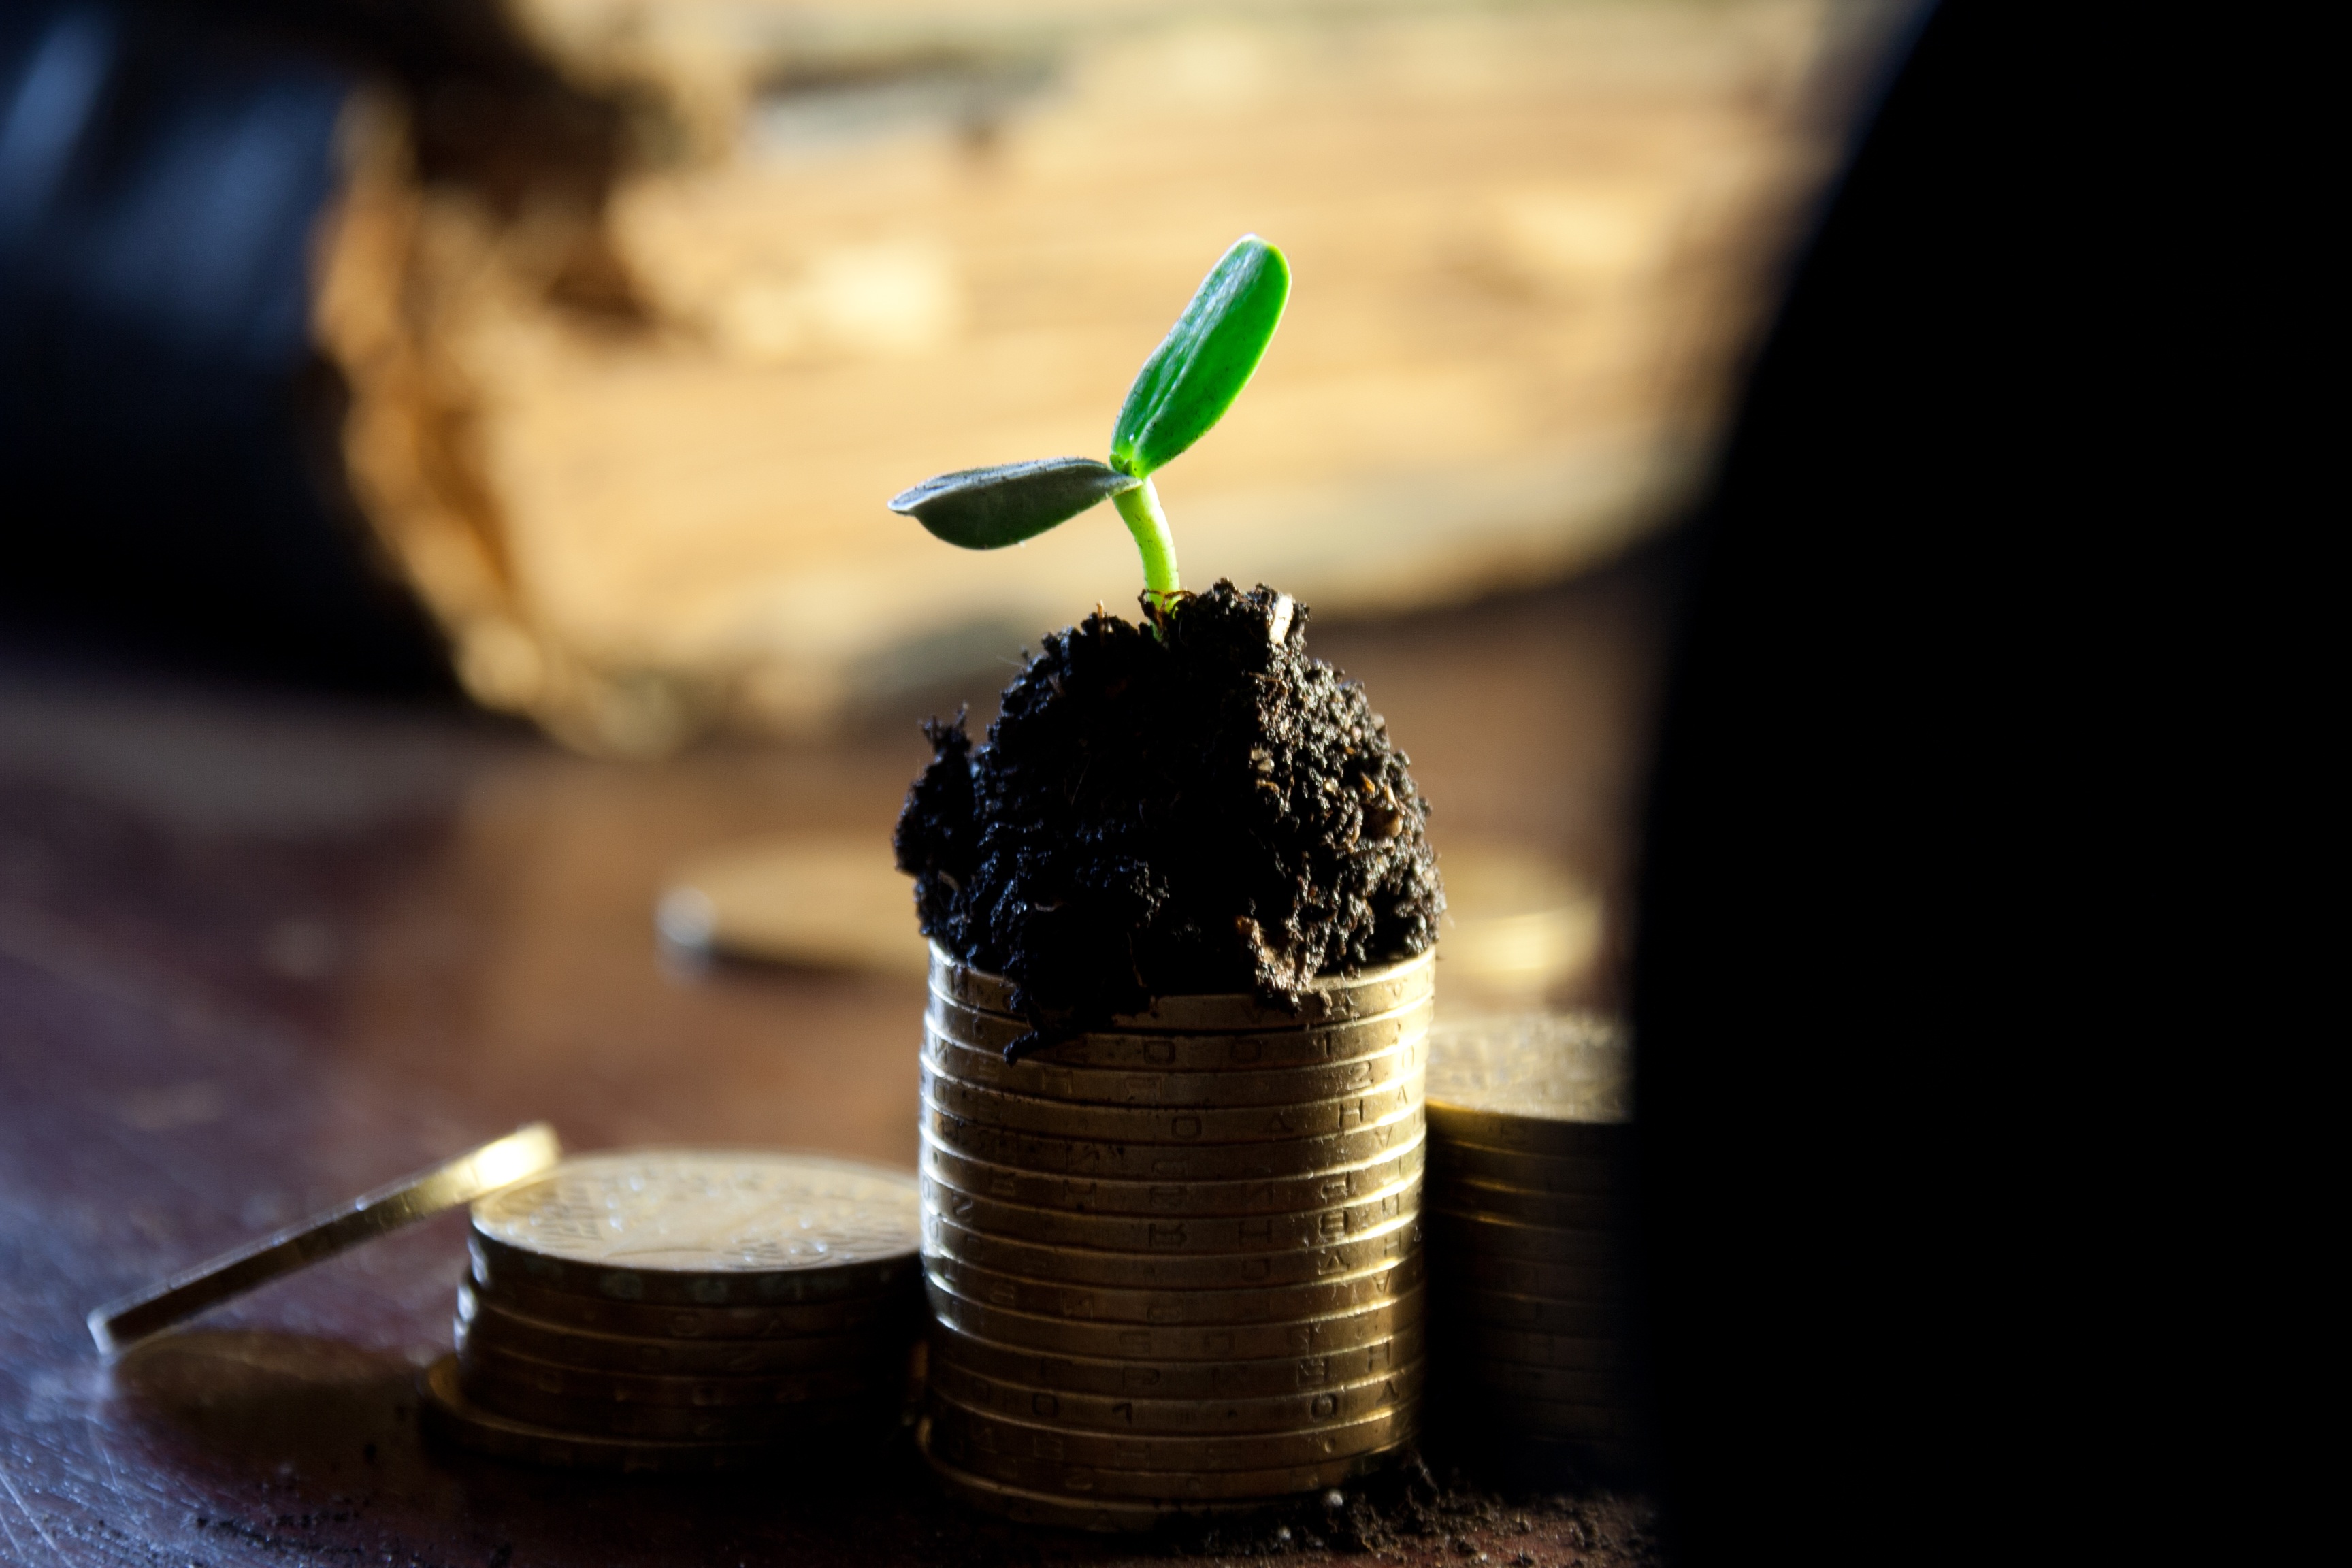
photography, leaf, flower, pile, green, desktop, money, business, lighting, close up, bank, background, gold, concept, idea, rostock, income, coins, deposit, macro photography, profit, earn, salary, grow up, dividends